Battle of Kircheib

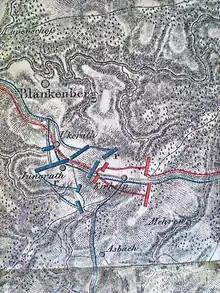
Section of a 1796 map from the book "Grundsätze der Strategie" by Archduke Charles of Austria

The Battle of Kircheib was a military engagement during the War of the First Coalition. On 19 June 1796, French and Austrian troops clashed at Kircheib in the Westerwald uplands in present-day Germany. Sometimes it is called the Battle of Uckerath ("Schlacht bei Uckerath") after another nearby village, Uckerath, which belongs today to Hennef.